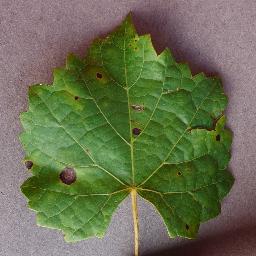
Label: Grape___Black_rot